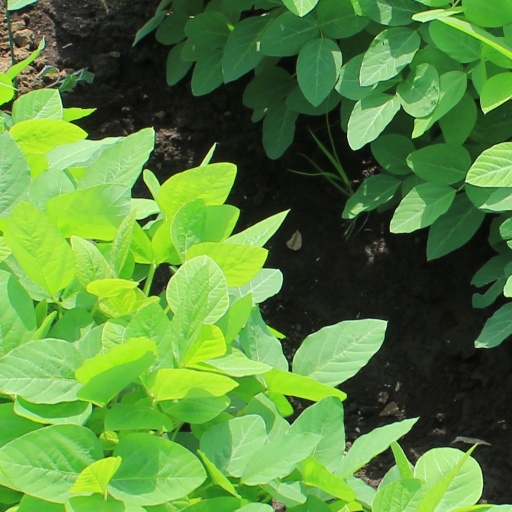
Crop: soybean